Iran–Turkey border

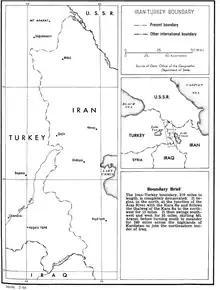
Map of the Iran-Turkey border by the United States Department of State

The border starts in the north at the tripoint with Azerbaijan's Nakhchivan Autonomous Republic on the Aras river. The border then proceeds to the north-west along the Karasu Çayı river, thereby granting Turkey a sliver of territory linking it to Azerbaijan. The border then proceeds south-west and then south via a series of irregular overland lines, down to the Iraqi tripoint. The border region is extremely mountainous and is populated mostly by Kurds on both sides.